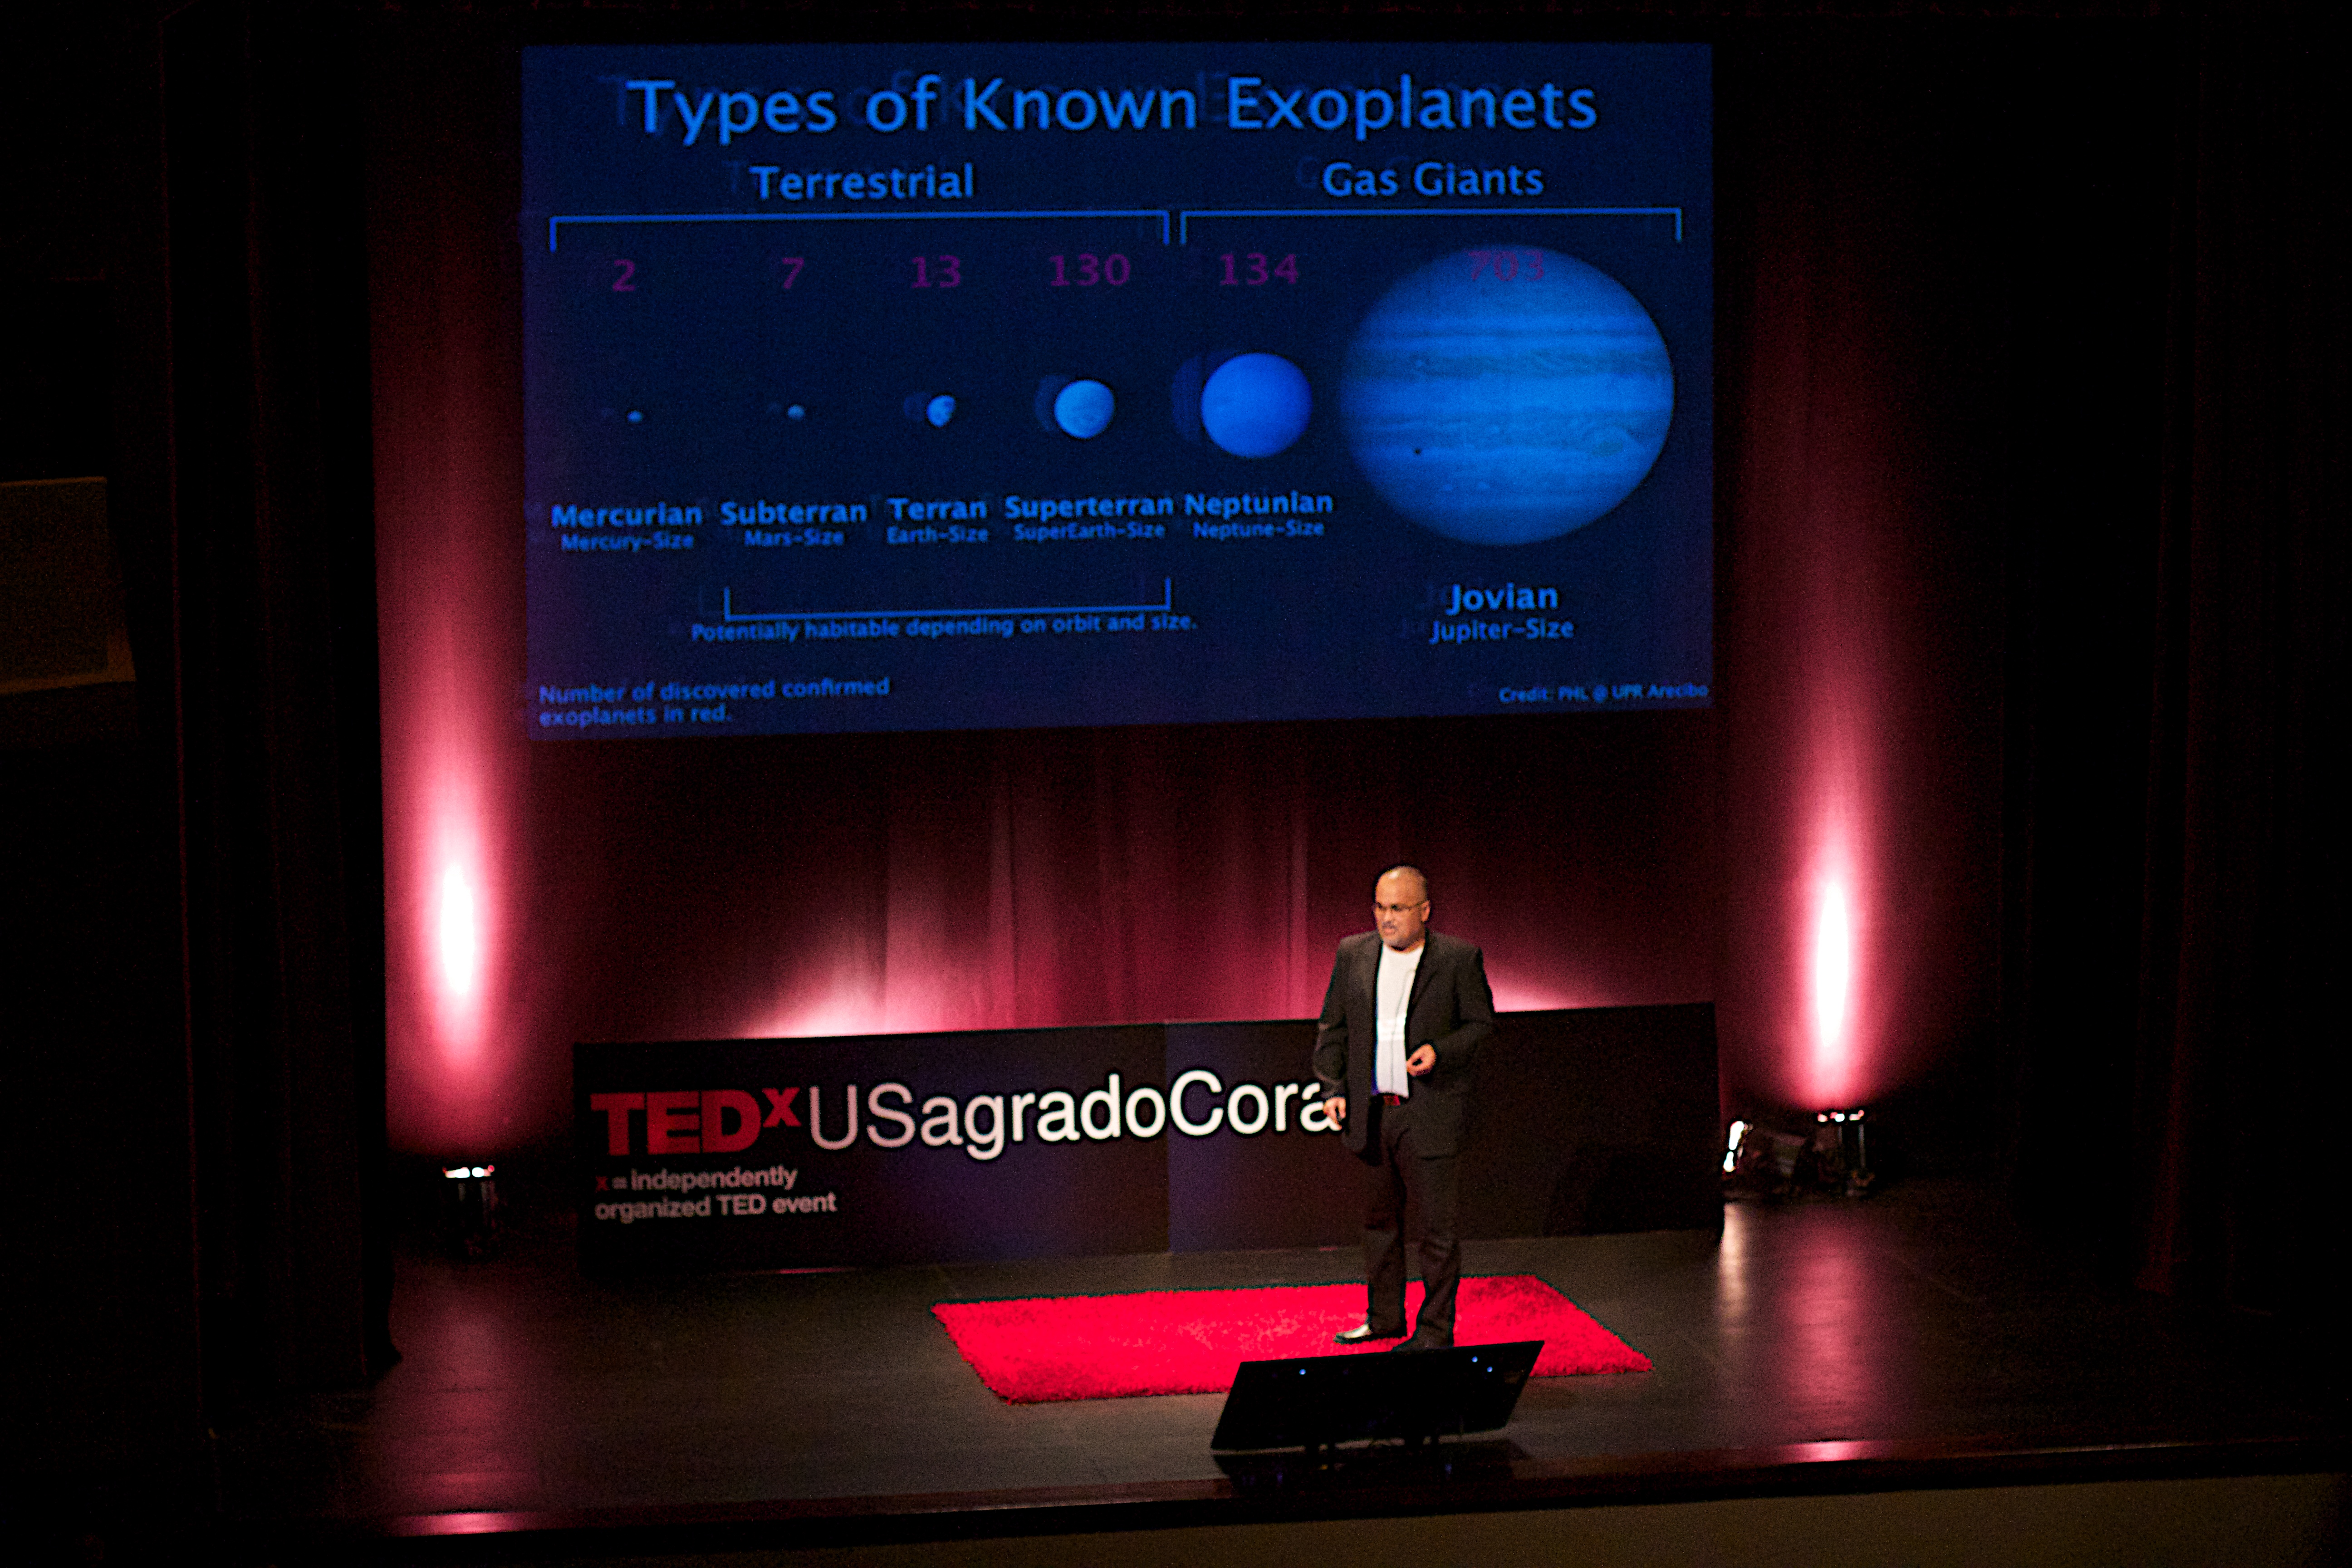
brand, stage, tedxusagrado, presentation, screenshot